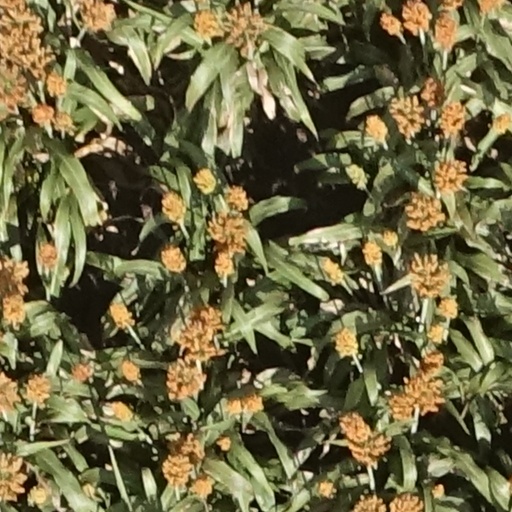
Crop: sorghum